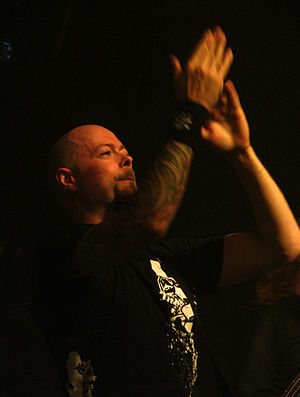
Michael Nicklasson
Michael Nicklasson med Dark Tranquillity under en koncert i Paris 2007.
Michael Nicklasson er en svensk musiker, bedst kendt som bassist i det svenske melodiske dødsmetal band Dark Tranquillity. Nicklasson sluttede sig til bandet i 1998, da den gamle bassist Martin Henriksson skiftede position til rytmeguitarist i bandet.